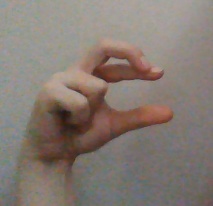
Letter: thal